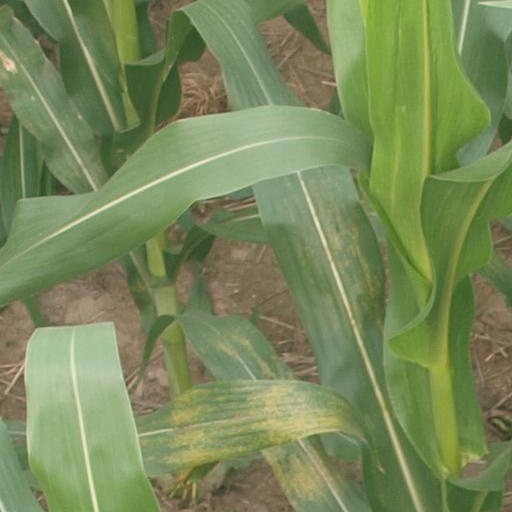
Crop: maize; corn